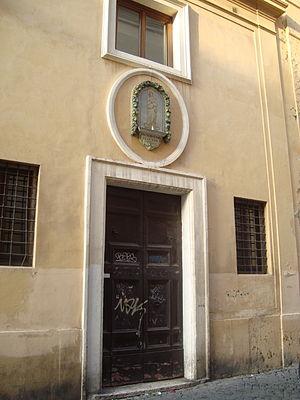
Oratoire Santa Maria Immacolata della Concezione de Rome
L'oratoire Santa Maria Immacolata della Concezione est une église romaine située dans le rione de l'Esquilino dans la via San Vito.